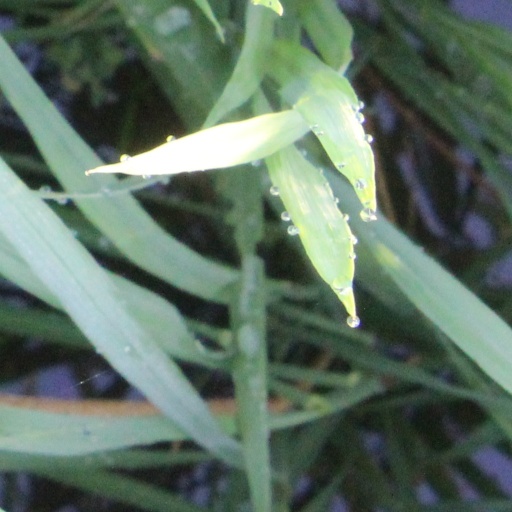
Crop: rice